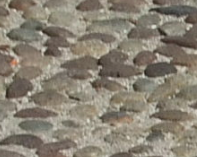
Surface type: cobblestone